Bernd Aldor

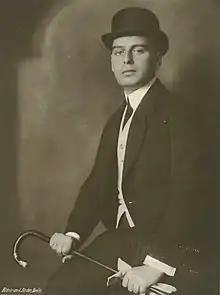
Aldor, c.1921

Bernd Aldor (23 March 1881 – 20 October 1950) was a German stage and film actor. Aldor was a leading star of German cinema during the 1910s and 1920s. He appeared regularly in the films of Richard Oswald and Lupu Pick, often in detective thrillers. Aldor also notably appeared in the 1917 social enlightenment film "Let There Be Light".